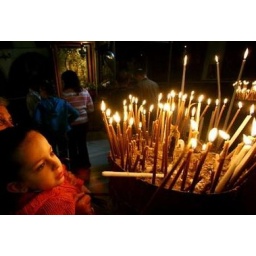
Palestinian girl looks at lighted candles during a mass in the Nativity church